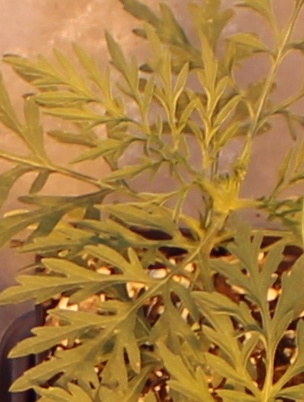
Label: Ragweed